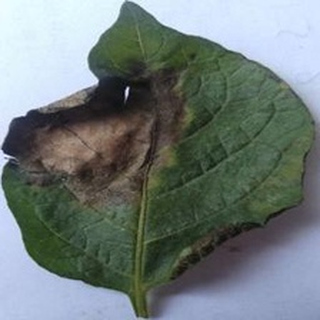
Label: potato_late_blight